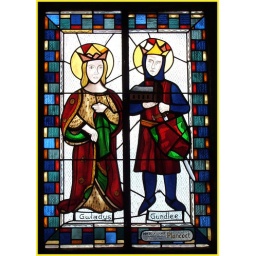
Stained glass window in the church at Isle St Cado, Brittany commemorating the Welsh Princess Gwladys and the local prince Gundlee